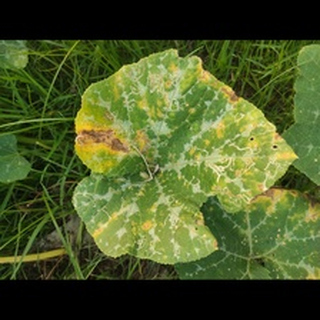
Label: pumpkin_downy_mildew